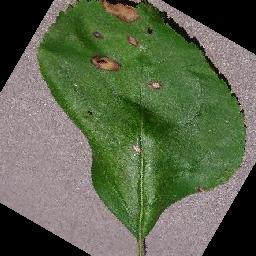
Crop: apple
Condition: black_rot